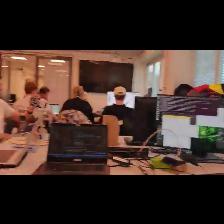
Label: Human